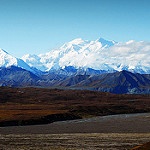
Scene: Outdoor